Imre Nagy (painter)

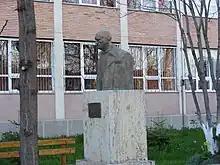
Bust of Imre Nagy in Miercurea Ciuc

Imre Nagy also Imre Zsögödi Nagy, Imre Nagy of Jigodin (25 July 1893 – 22 August 1976) was a Romanian-Hungarian painter, born in the part of Hungary that later became part of Romania.